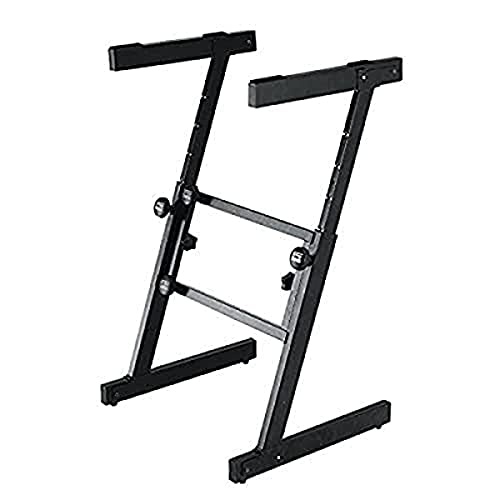
On-Stage Ks7350 Pro Heavy-Duty Folding-Z Keyboard Stand
The On Stage Ks7350 Stand Is A Muscular Folding, Z-Style Stand. It Has A Mammoth 500 Lb. Load Capacity So It Will Handle Even The Largest Stage Pianos, Workstation Dj Systems, And Large Mixing Consoles. The Ks7350 Adjusts From 24 To 38 Inches High And From 21 Top 36 Inches Wide. Features Include All Welded Construction And 1X2 Inches Tubing.
Brand: On-Stage Stands
Category: Arts & Entertainment > Hobbies & Creative Arts > Musical Instrument & Orchestra Accessories > Musical Keyboard Accessories > Musical Keyboard Stands > Z-Style Stands